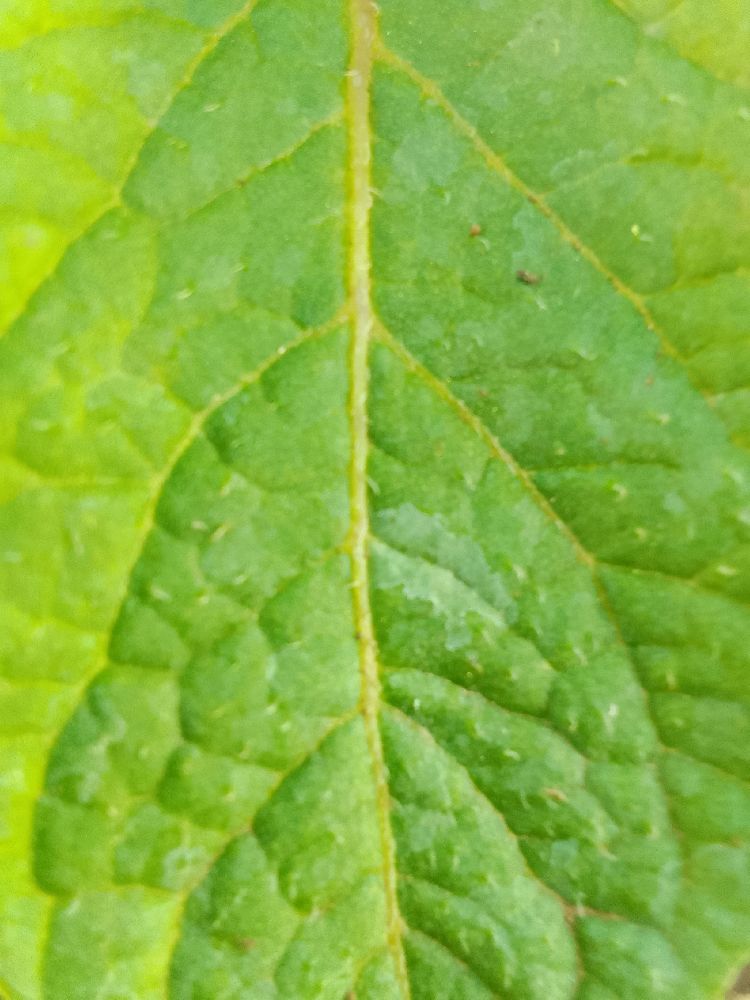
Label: Healthy